Immigration to Mexico

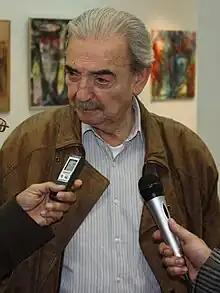
Juan Gelman Argentine poet and political activist who sought refuge in Mexico during Argentina's Dirty War

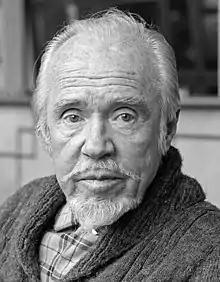
American turned-Mexican composer Conlon Nancarrow, who escaped political persecution during McCarthyism and made most of his career in Mexico City

The "Programa Temporal de Regularización Migratoria" (PTRM) published on 12 January 2015 in the Diario Oficial de la Federación, is directed at those foreigners who have made their permanent residence in Mexico but due to 'diverse circumstances' did not regularize their stay in the country and find themselves turning to 'third parties' to perform various procedures, including finding employment.